Abraham O. Smoot

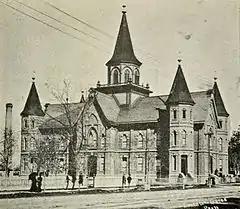
Provo Tabernacle, 1914, which Smoot helped fund and construct

Early in 1868, Young called Smoot to be president of the church's Utah Stake in Provo. Young was concerned with the unity and cooperation of church members and he expected Smoot to improve the situation. According to family tradition, Smoot initially protested the call. After more than three decades of church and civic service, including nine missions, Smoot was apparently looking forward to enjoying the comforts brought by his hard work and successful business ventures. When Young told Smoot about the assignment, he reportedly said, "There are three places, all on a par, one is as good as the other. They are Provo, Hell, or Texas. You can take your choice." Although Smoot supposedly responded, "I would sooner go to Hell than to Provo," he eventually chose Provo. Smoot thought that church service should come before personal interests; while writing about this experience of moving to Provo, Smoot concluded: "We should be willing to be dictated by the priesthood in all our ways."